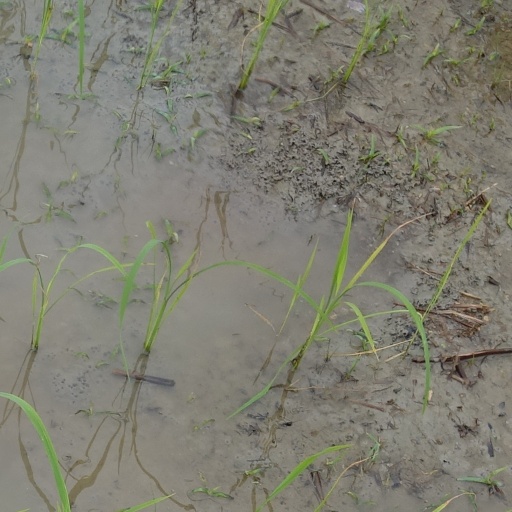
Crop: rice